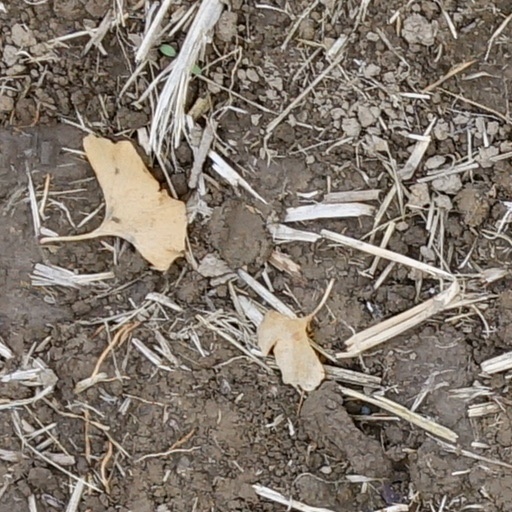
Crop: wheat